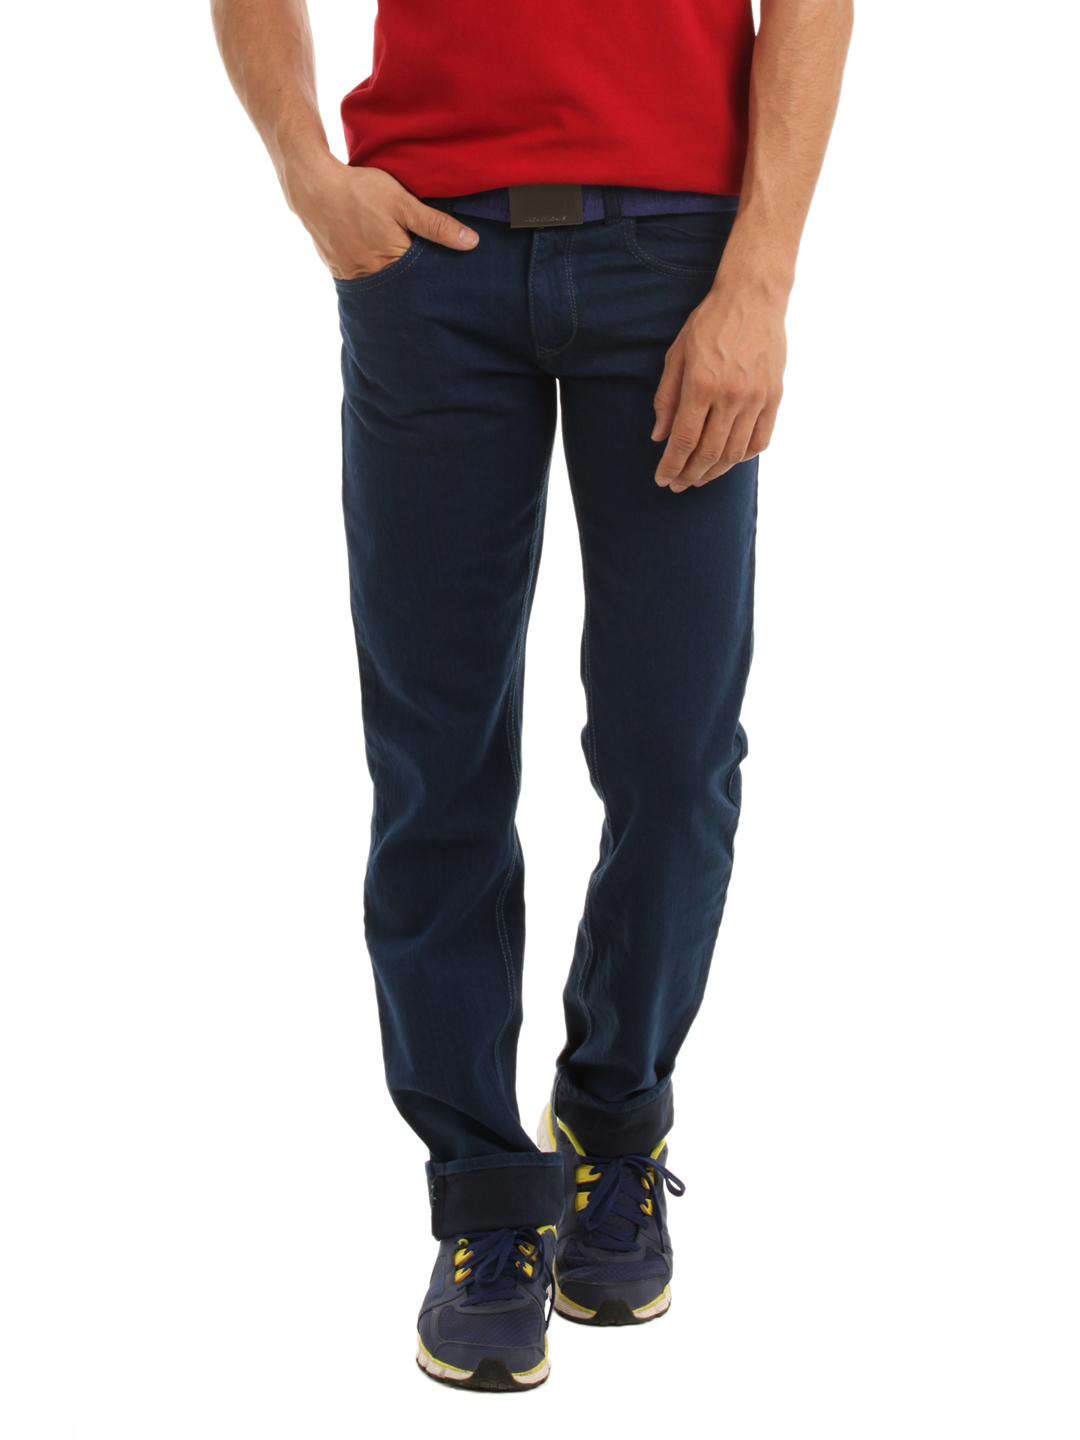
John Players Men Blue Jeans
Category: Apparel / Bottomwear / Jeans
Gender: Men
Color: Blue
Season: Summer 2012
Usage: Casual